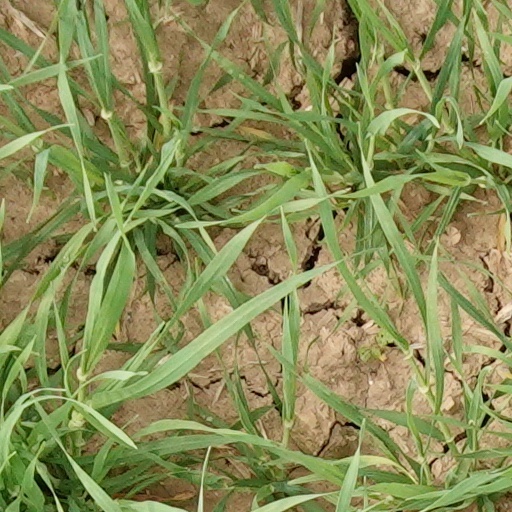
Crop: wheat